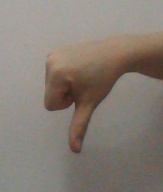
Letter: waw